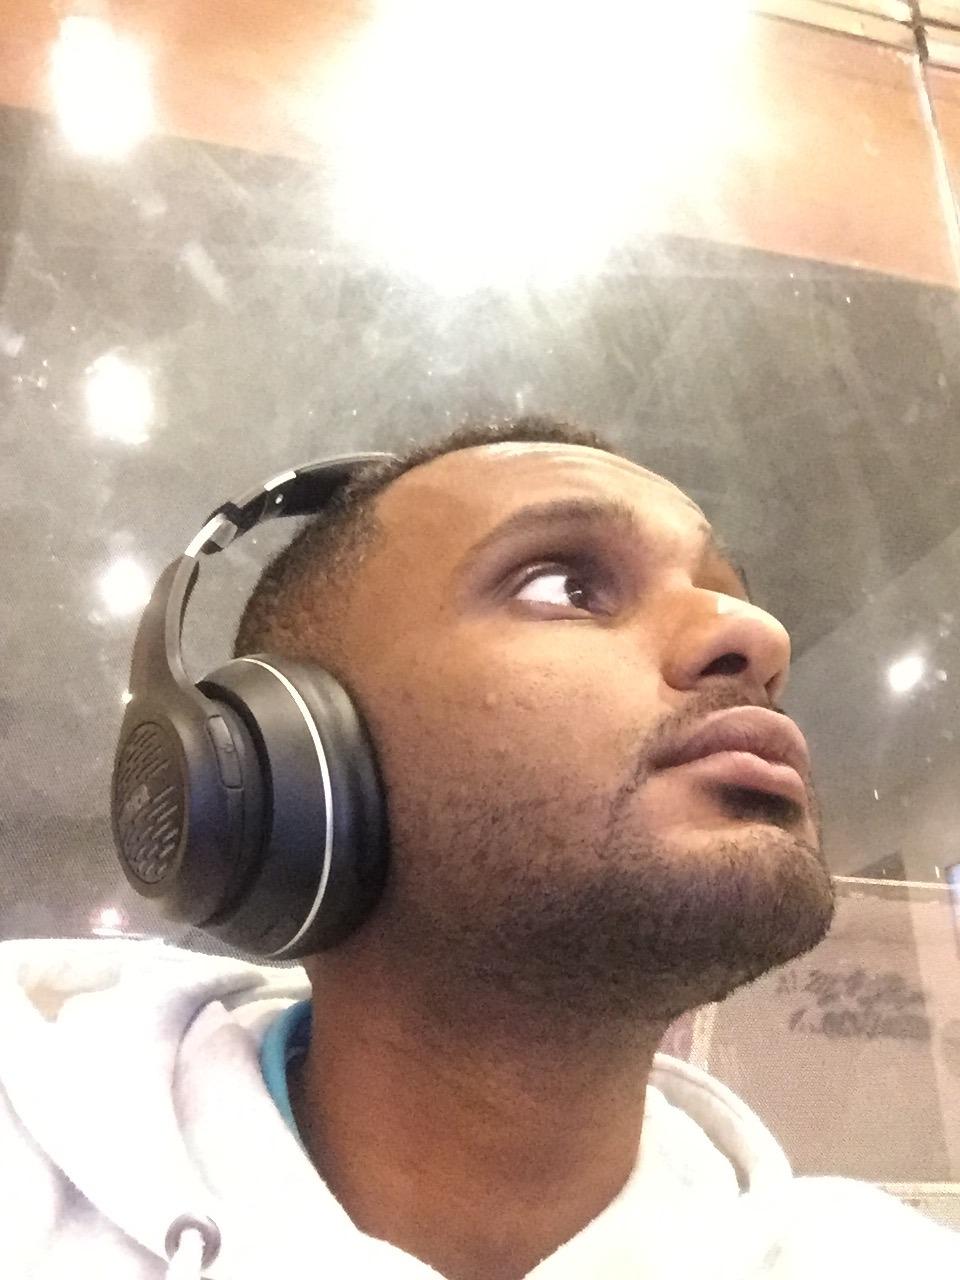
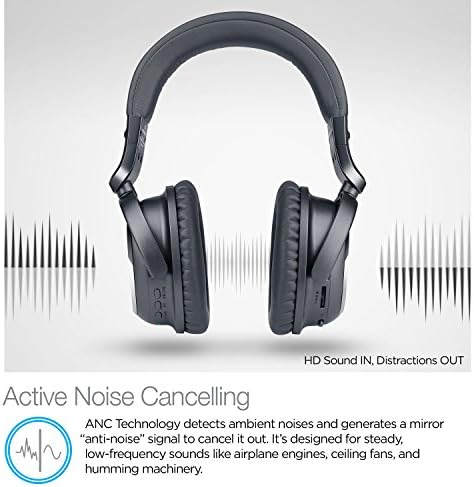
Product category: headphones
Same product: no